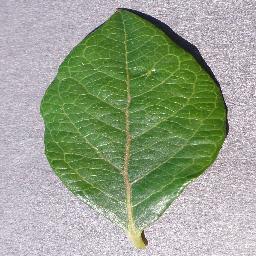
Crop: blueberry
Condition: healthy